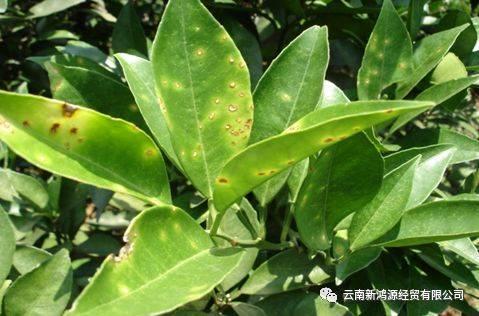
Plant: Citrus
Disease: citrus canker